Taron-Sadirac-Viellenave

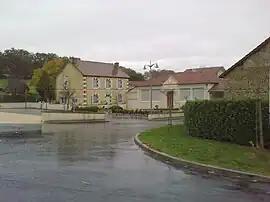
The centre of the village

Taron-Sadirac-Viellenave is a commune in the Pyrénées-Atlantiques department in south-western France.